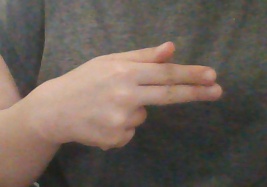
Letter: ghain